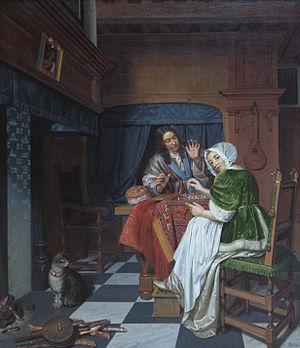
Cornelis de Man est un peintre néerlandais du siècle d'or. Il est connu pour ses peintures de scènes de genre, de portraits, de paysages, de marines et d'intérieurs d'église.